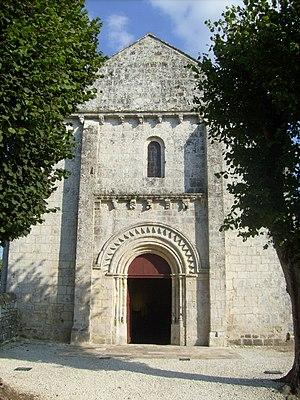
Façade de l'église
Les églises de la Charente-Maritime présentent une grande diversité, d'une commune à une autre, et se distinguent par des styles et des périodes de construction différentes. De nombreux édifices témoignent cependant de l'épanouissement, aux XIᵉ et XIIᵉ siècles d'une forme d'art roman spécifique, appelée art roman saintongeais, caractérisée par une simplicité des formes et un décor sculpté, souvent très riche.
Cet article recense une partie des monuments historiques de la Charente-Maritime, en France.
Sainte-Radegonde est une commune du sud-ouest de la France, située dans le département de la Charente-Maritime.